Jacques Abeille

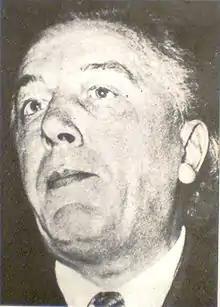
André Breton

Jacques Abeille frequented the literary and artistic circles of Bordeaux connected with surrealism, in particular the Parapluycha movement, led by Pierre Chaveau, the Mimiague brothers and Alain Tartas. He corresponded with André Breton, whose entourage invited him to befriend the painter and photographer Pierre Molinier, living in Bordeaux at the time. Abeille also participated in the work of the surrealist journal La Brèche, founded by Breton in 1961.